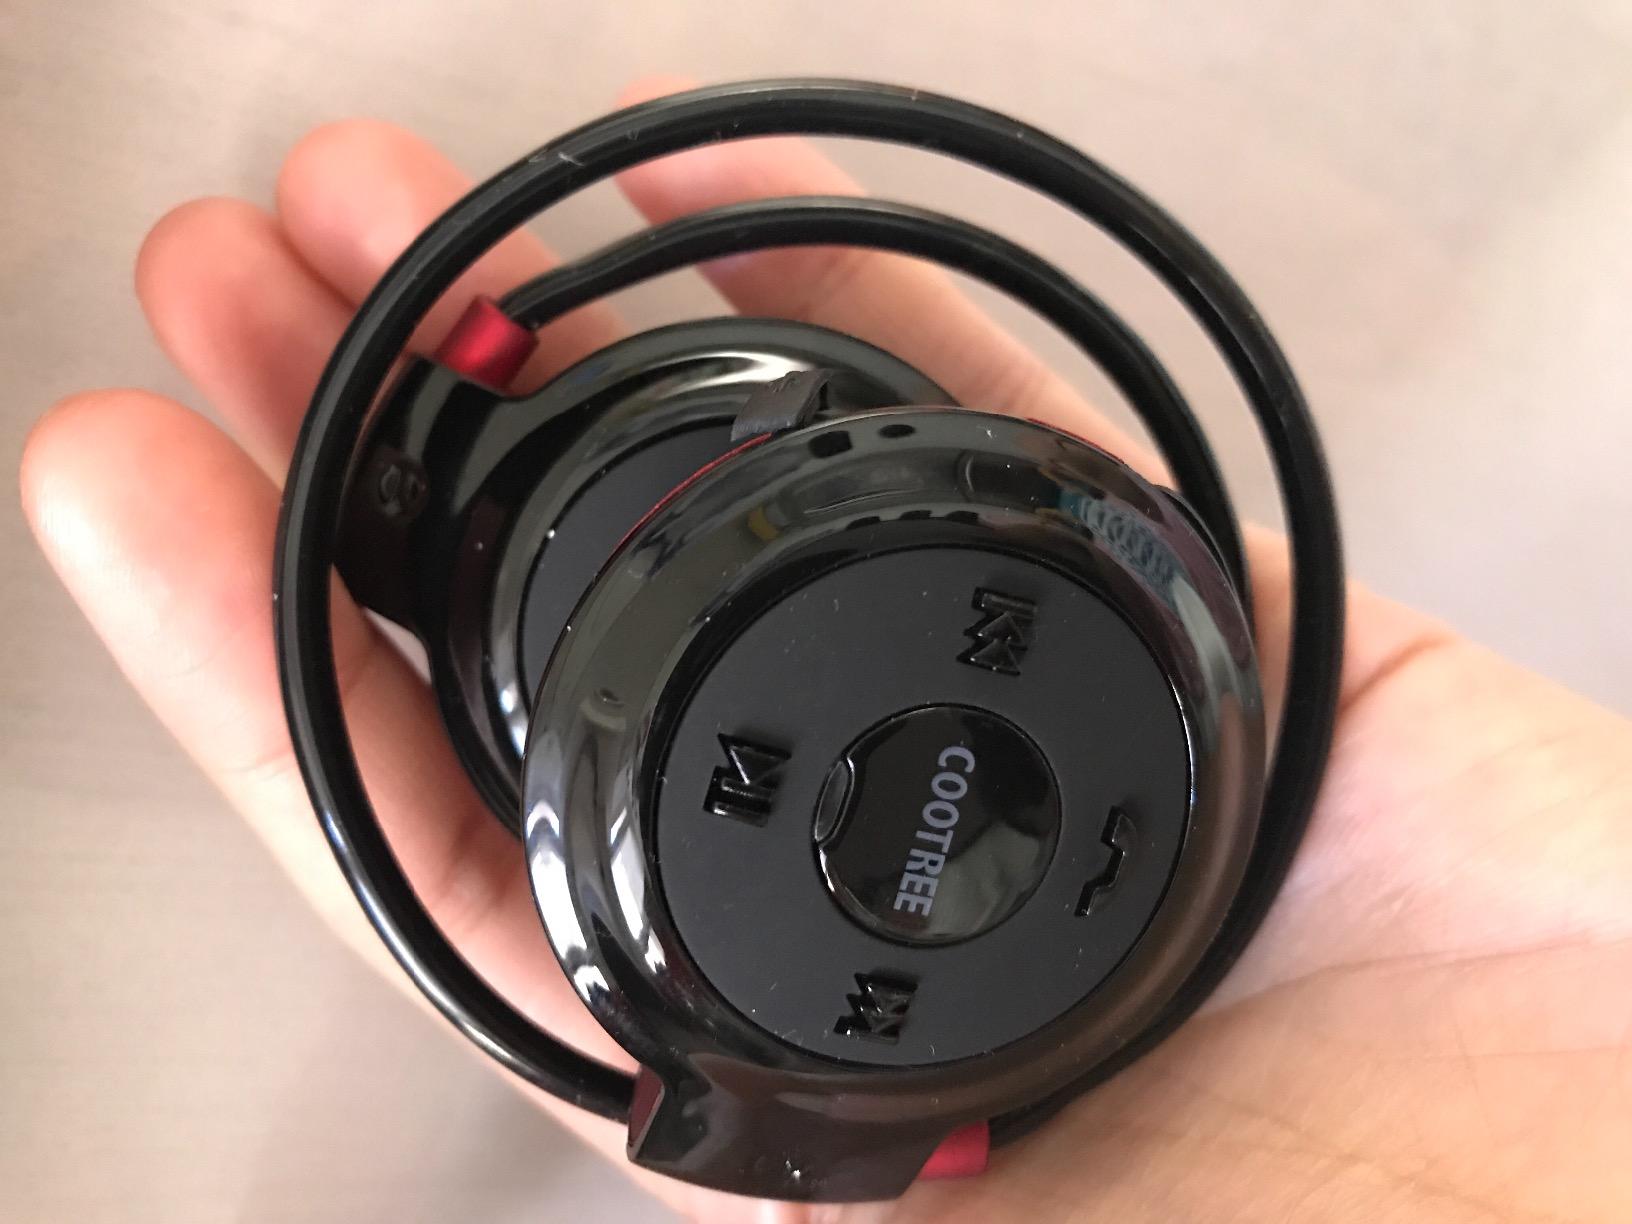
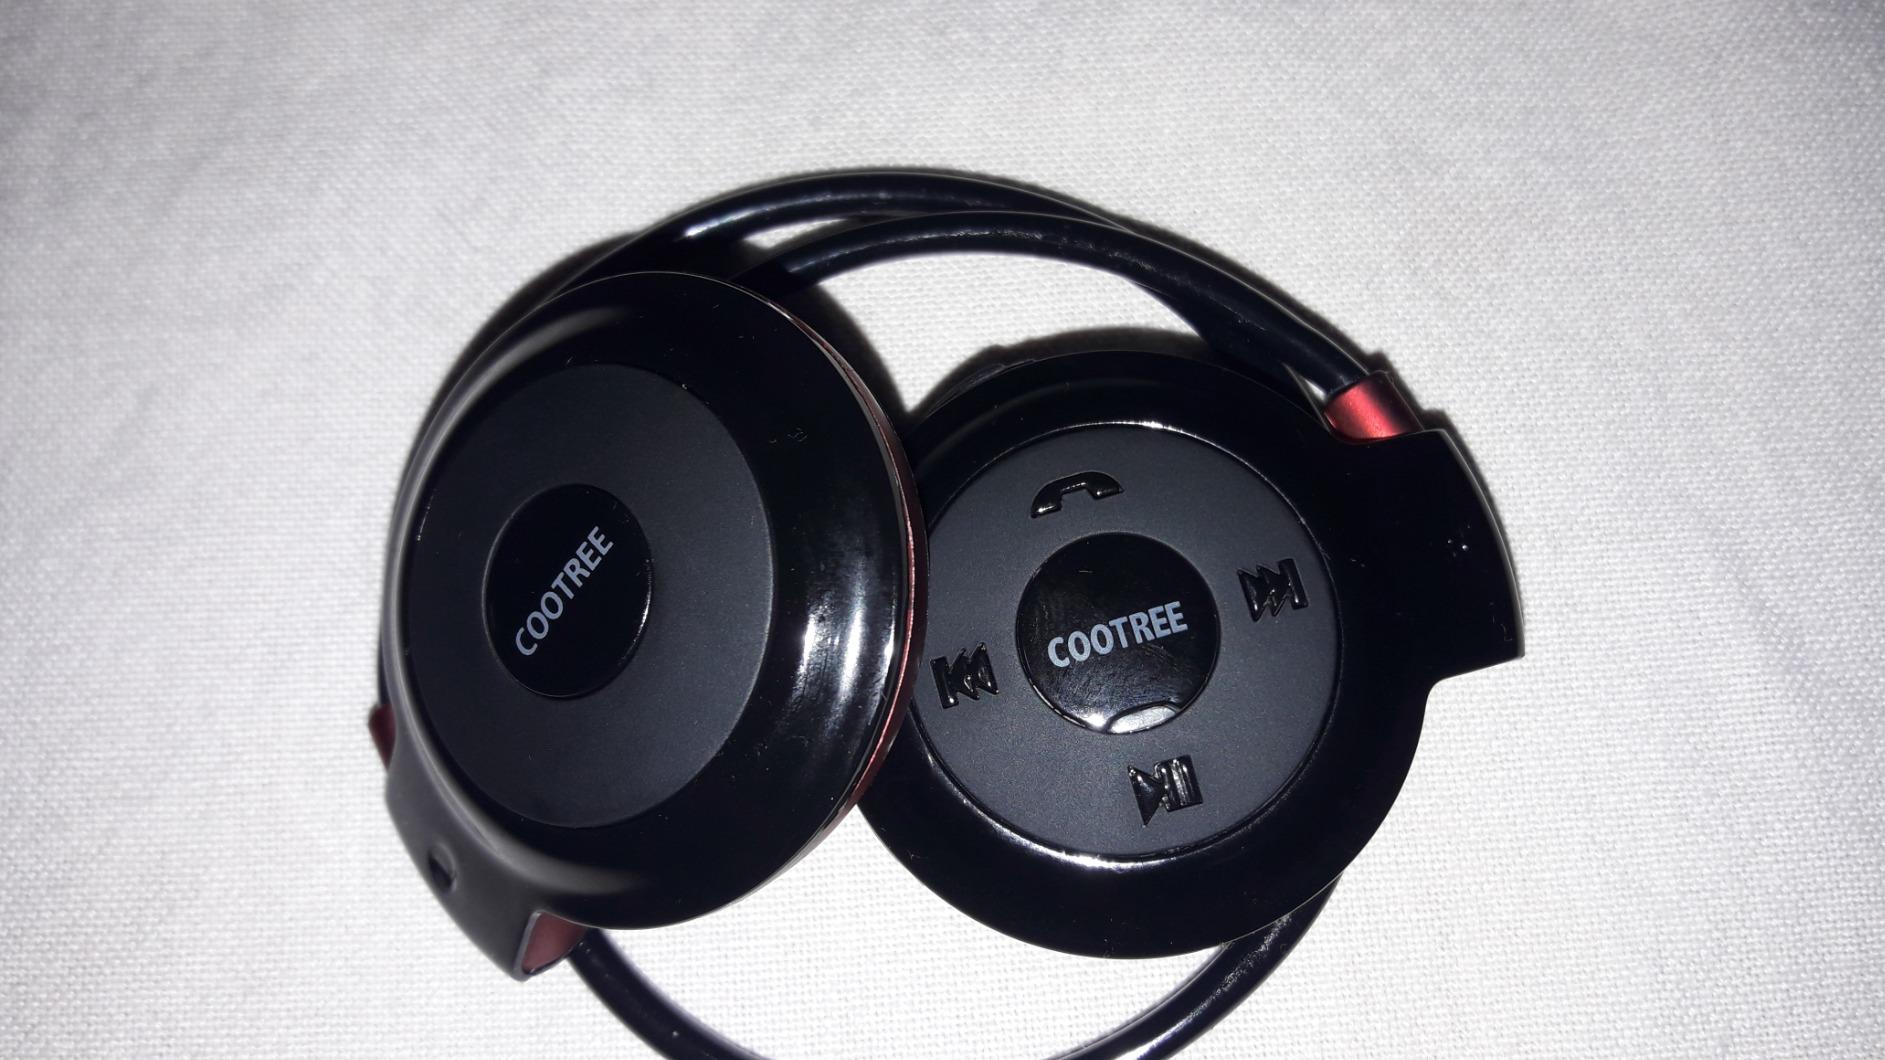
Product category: headphones
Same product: yes